History of Spain

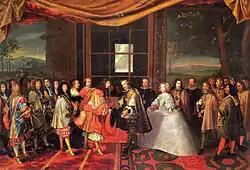
Louis XIV of France and Philip IV of Spain at the Meeting on the Isle of Pheasants in June 1660, part of the process to put an end to the Franco-Spanish War (1635–59).

In the 1560s, plans to consolidate control of the Netherlands led to unrest, which gradually led to the Calvinist leadership of the revolt and the Eighty Years' War. The Dutch armies waged a war of maneuver and siege, successfully avoiding pitched battle. This conflict consumed much Spanish expenditure during the later 16th century. Other extremely expensive failures included an attempt to invade Protestant England in 1588 that produced the worst military disaster in Spanish history when the Spanish Armada—costing 10 million ducats—was scattered by a storm.